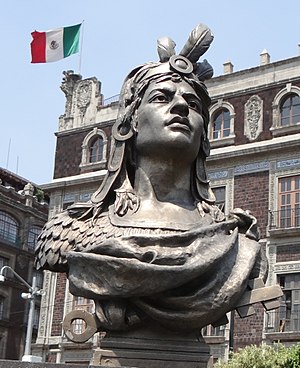
Cuauhtémoc
Buste af Cuauhtémoc i Mexico City.
"Cuauhtémoc var den sidste aztekiske hersker over Tenochtitlán og den sidste ""aztekiske kejser"".